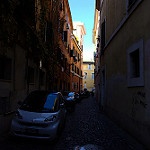
Scene: Outdoor